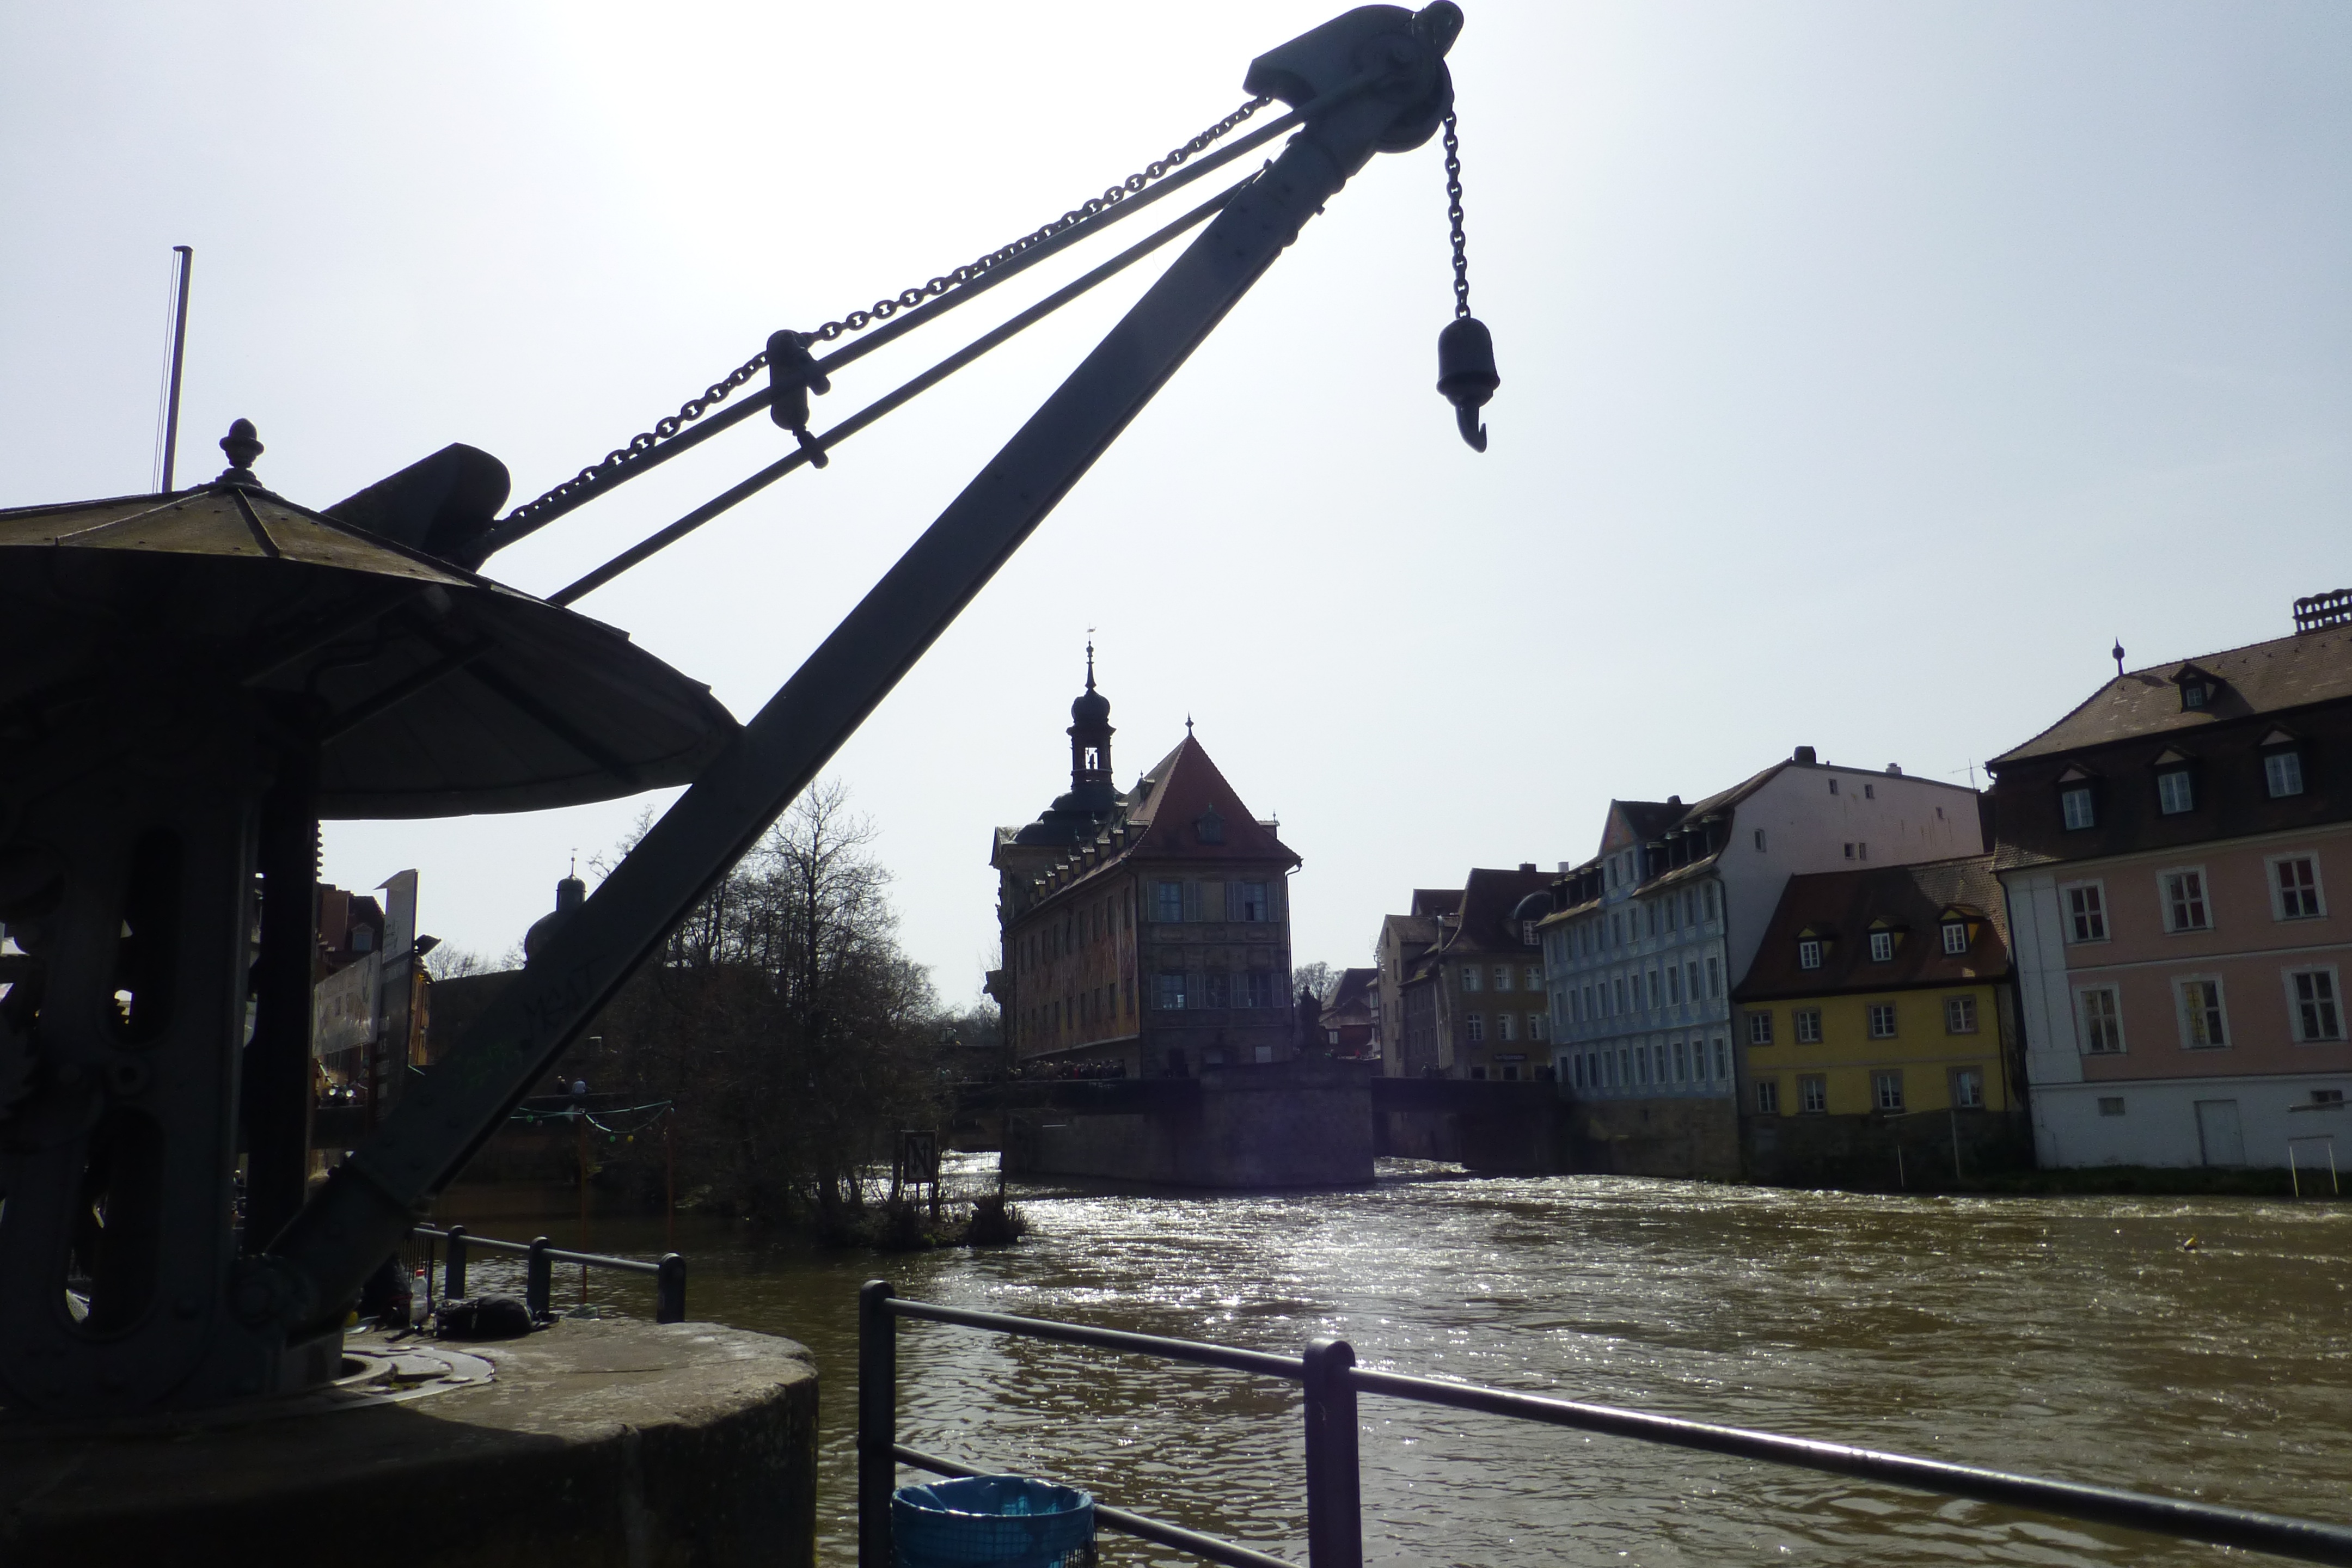
town, canal, evening, vehicle, waterway